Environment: real
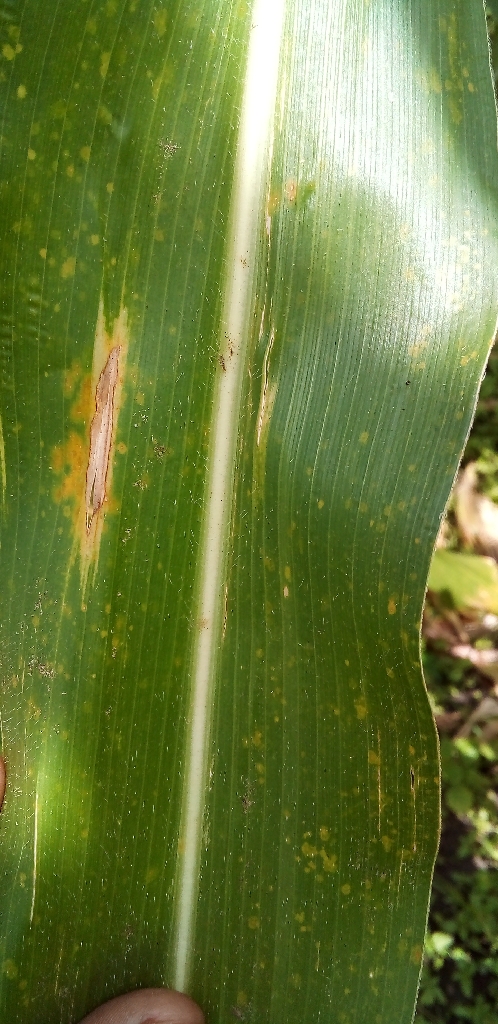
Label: northern_corn_leaf_blight